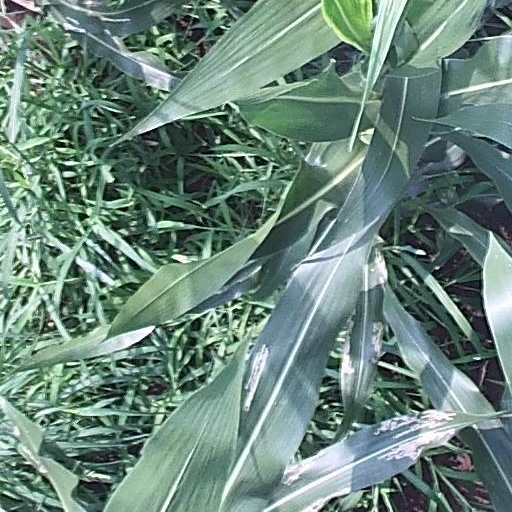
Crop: maize; corn